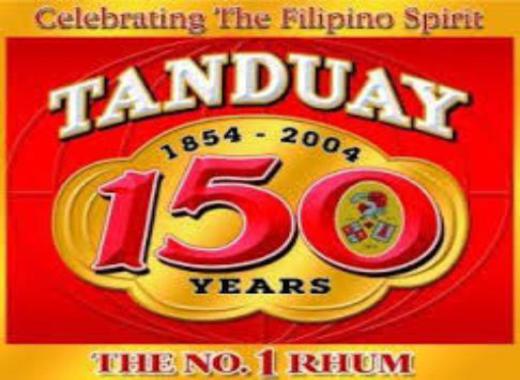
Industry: Others